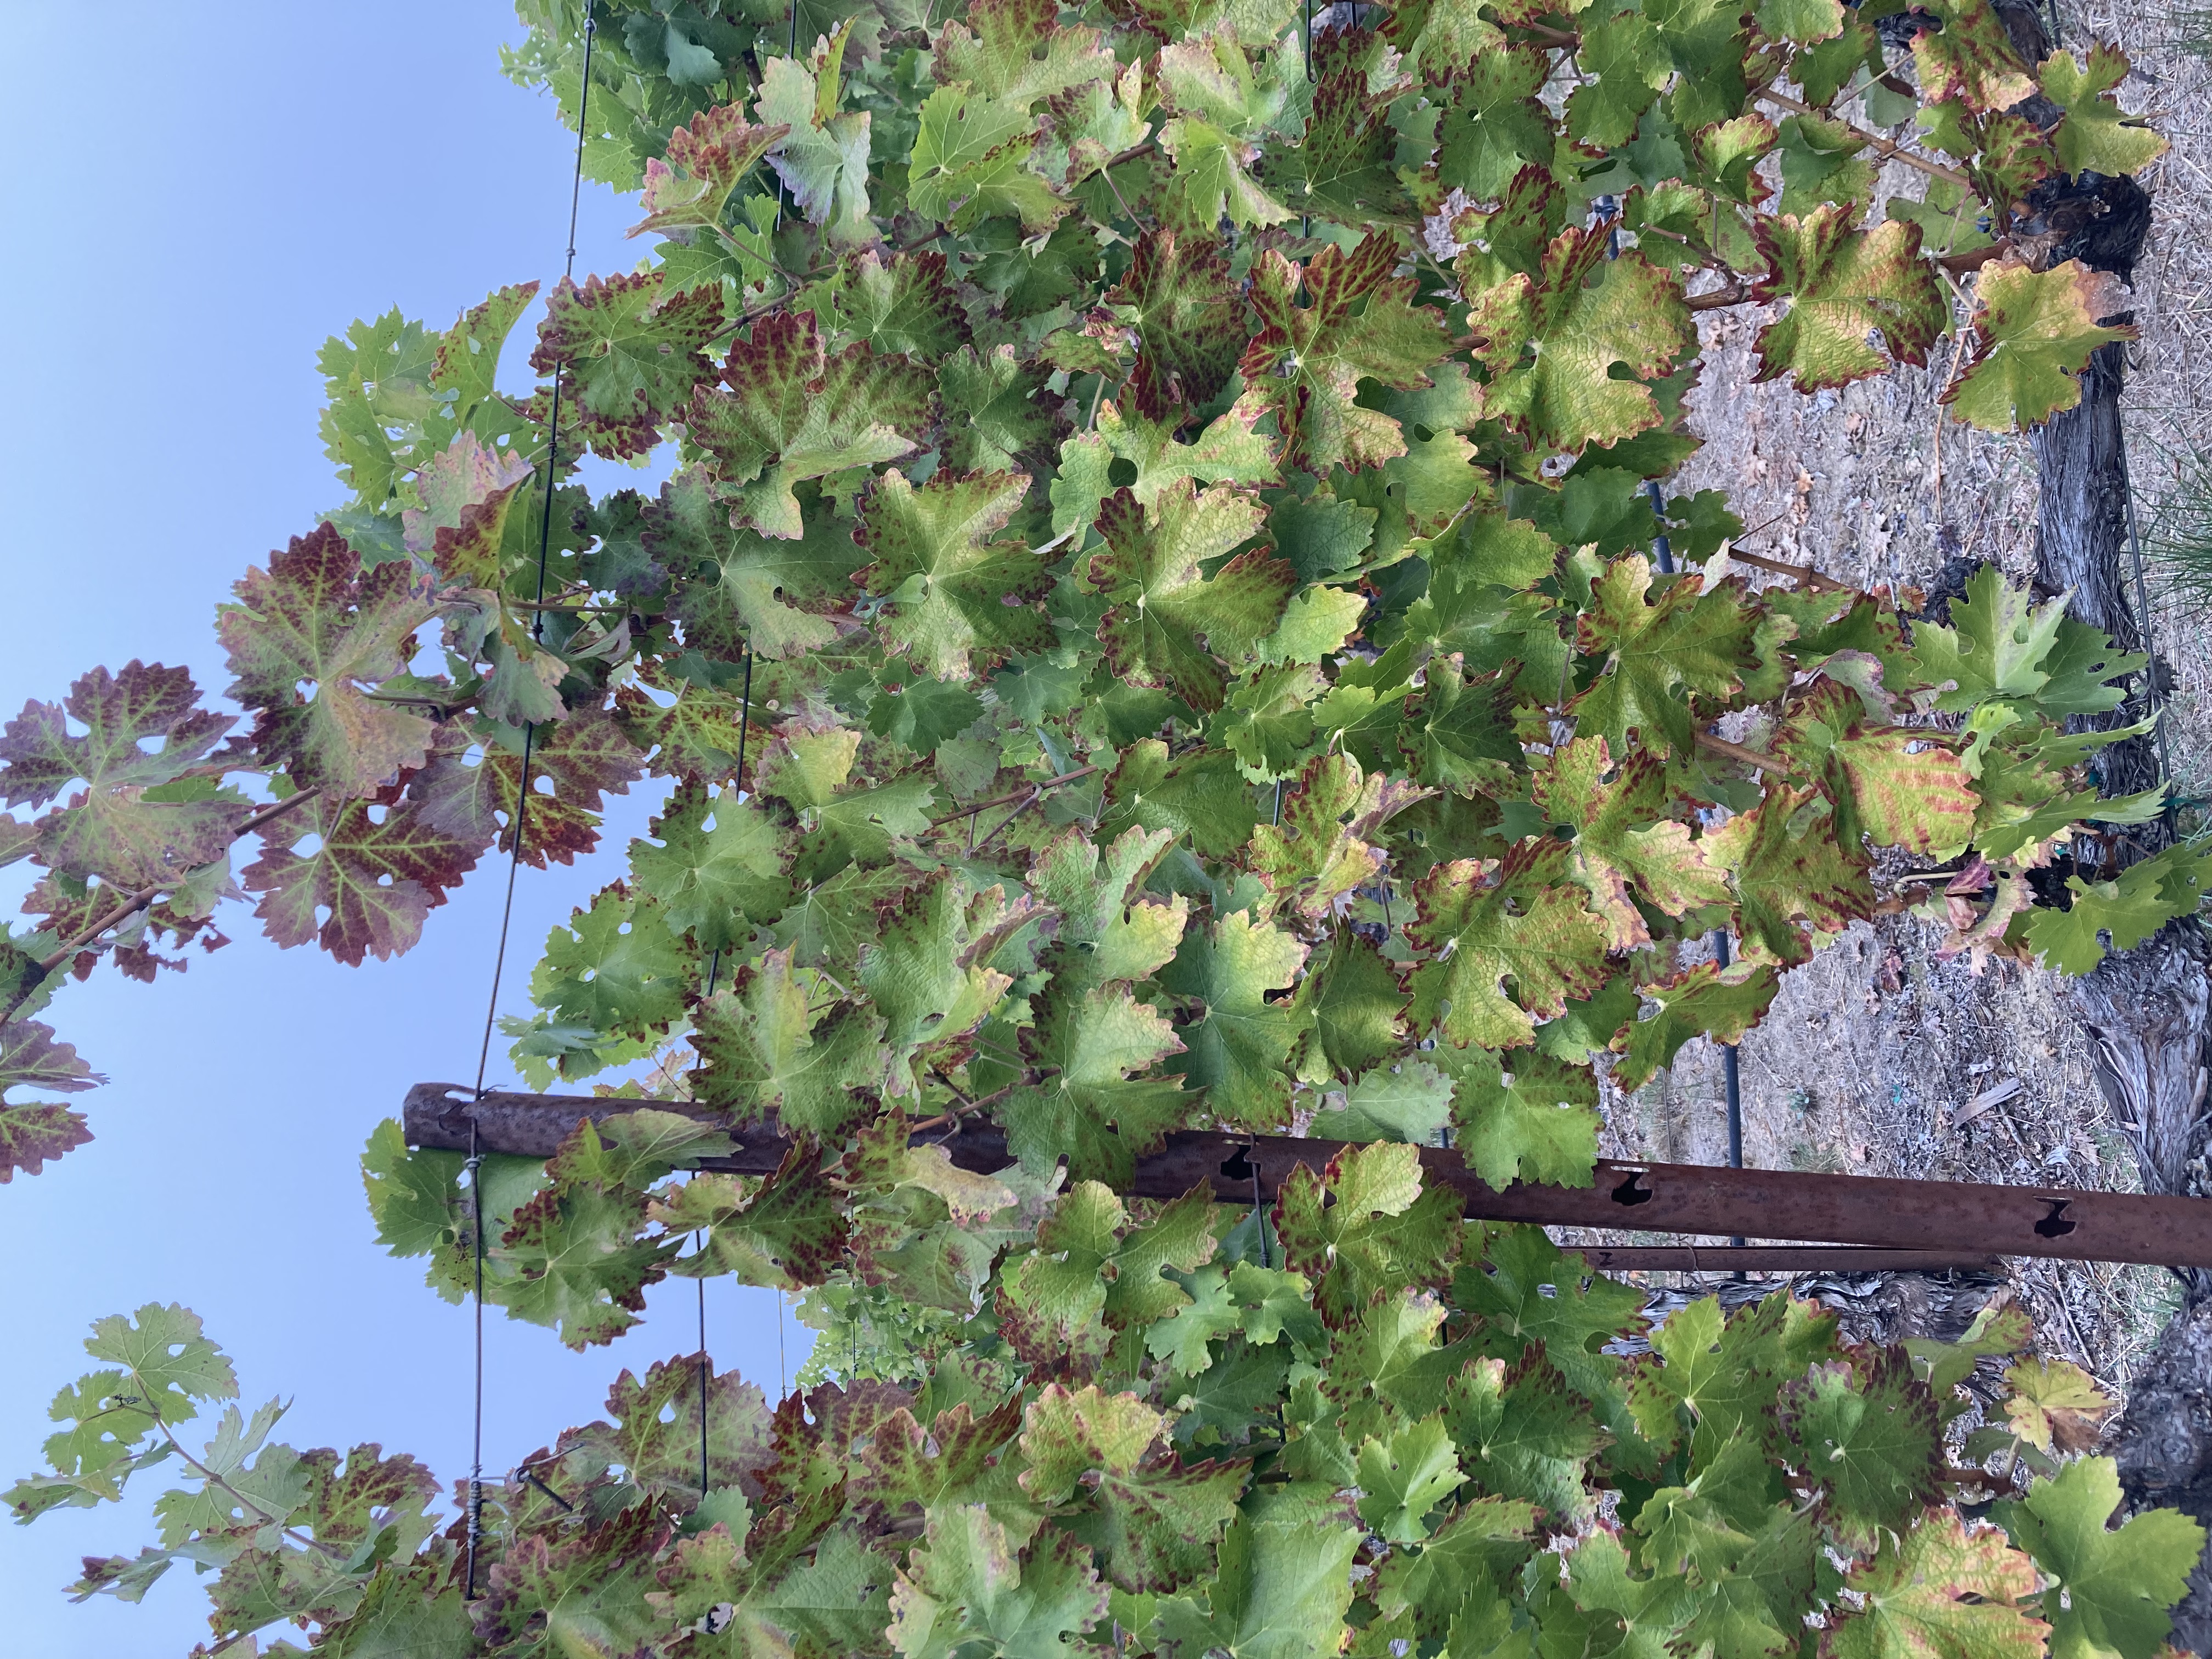
Label: Leafroll 3